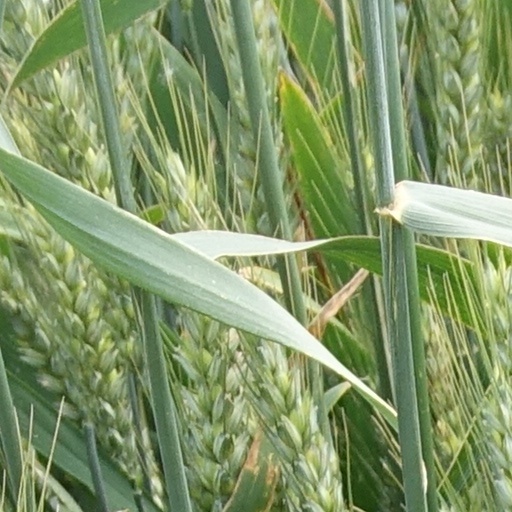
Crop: wheat